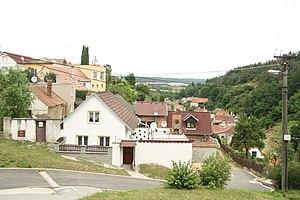
Hluboké Mašůvky est une commune du district de Znojmo, dans la région de Moravie-du-Sud, en République tchèque. Sa population s'élevait à 829 habitants en 2019.